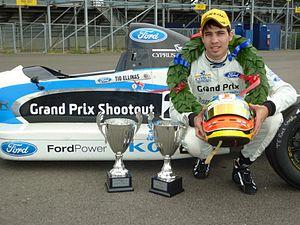
Eftihios « Tio » Ellinas, né le 27 janvier 1992 à Larnaca, à Chypre, est un pilote automobile chypriote qui participe en 2019 au championnat de Porsche Supercup avec l’écurie Walter Lechner Racing.